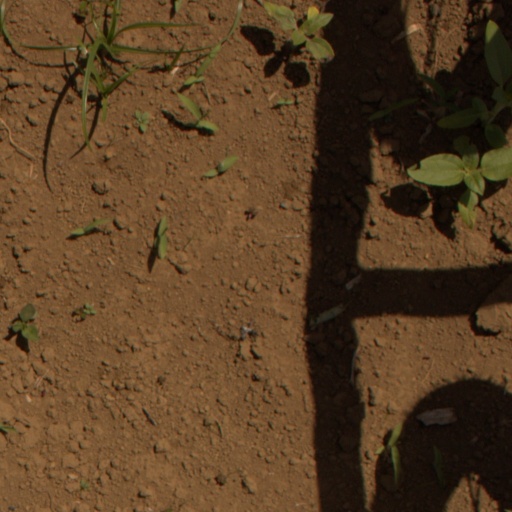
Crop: Jerusalem artichoke